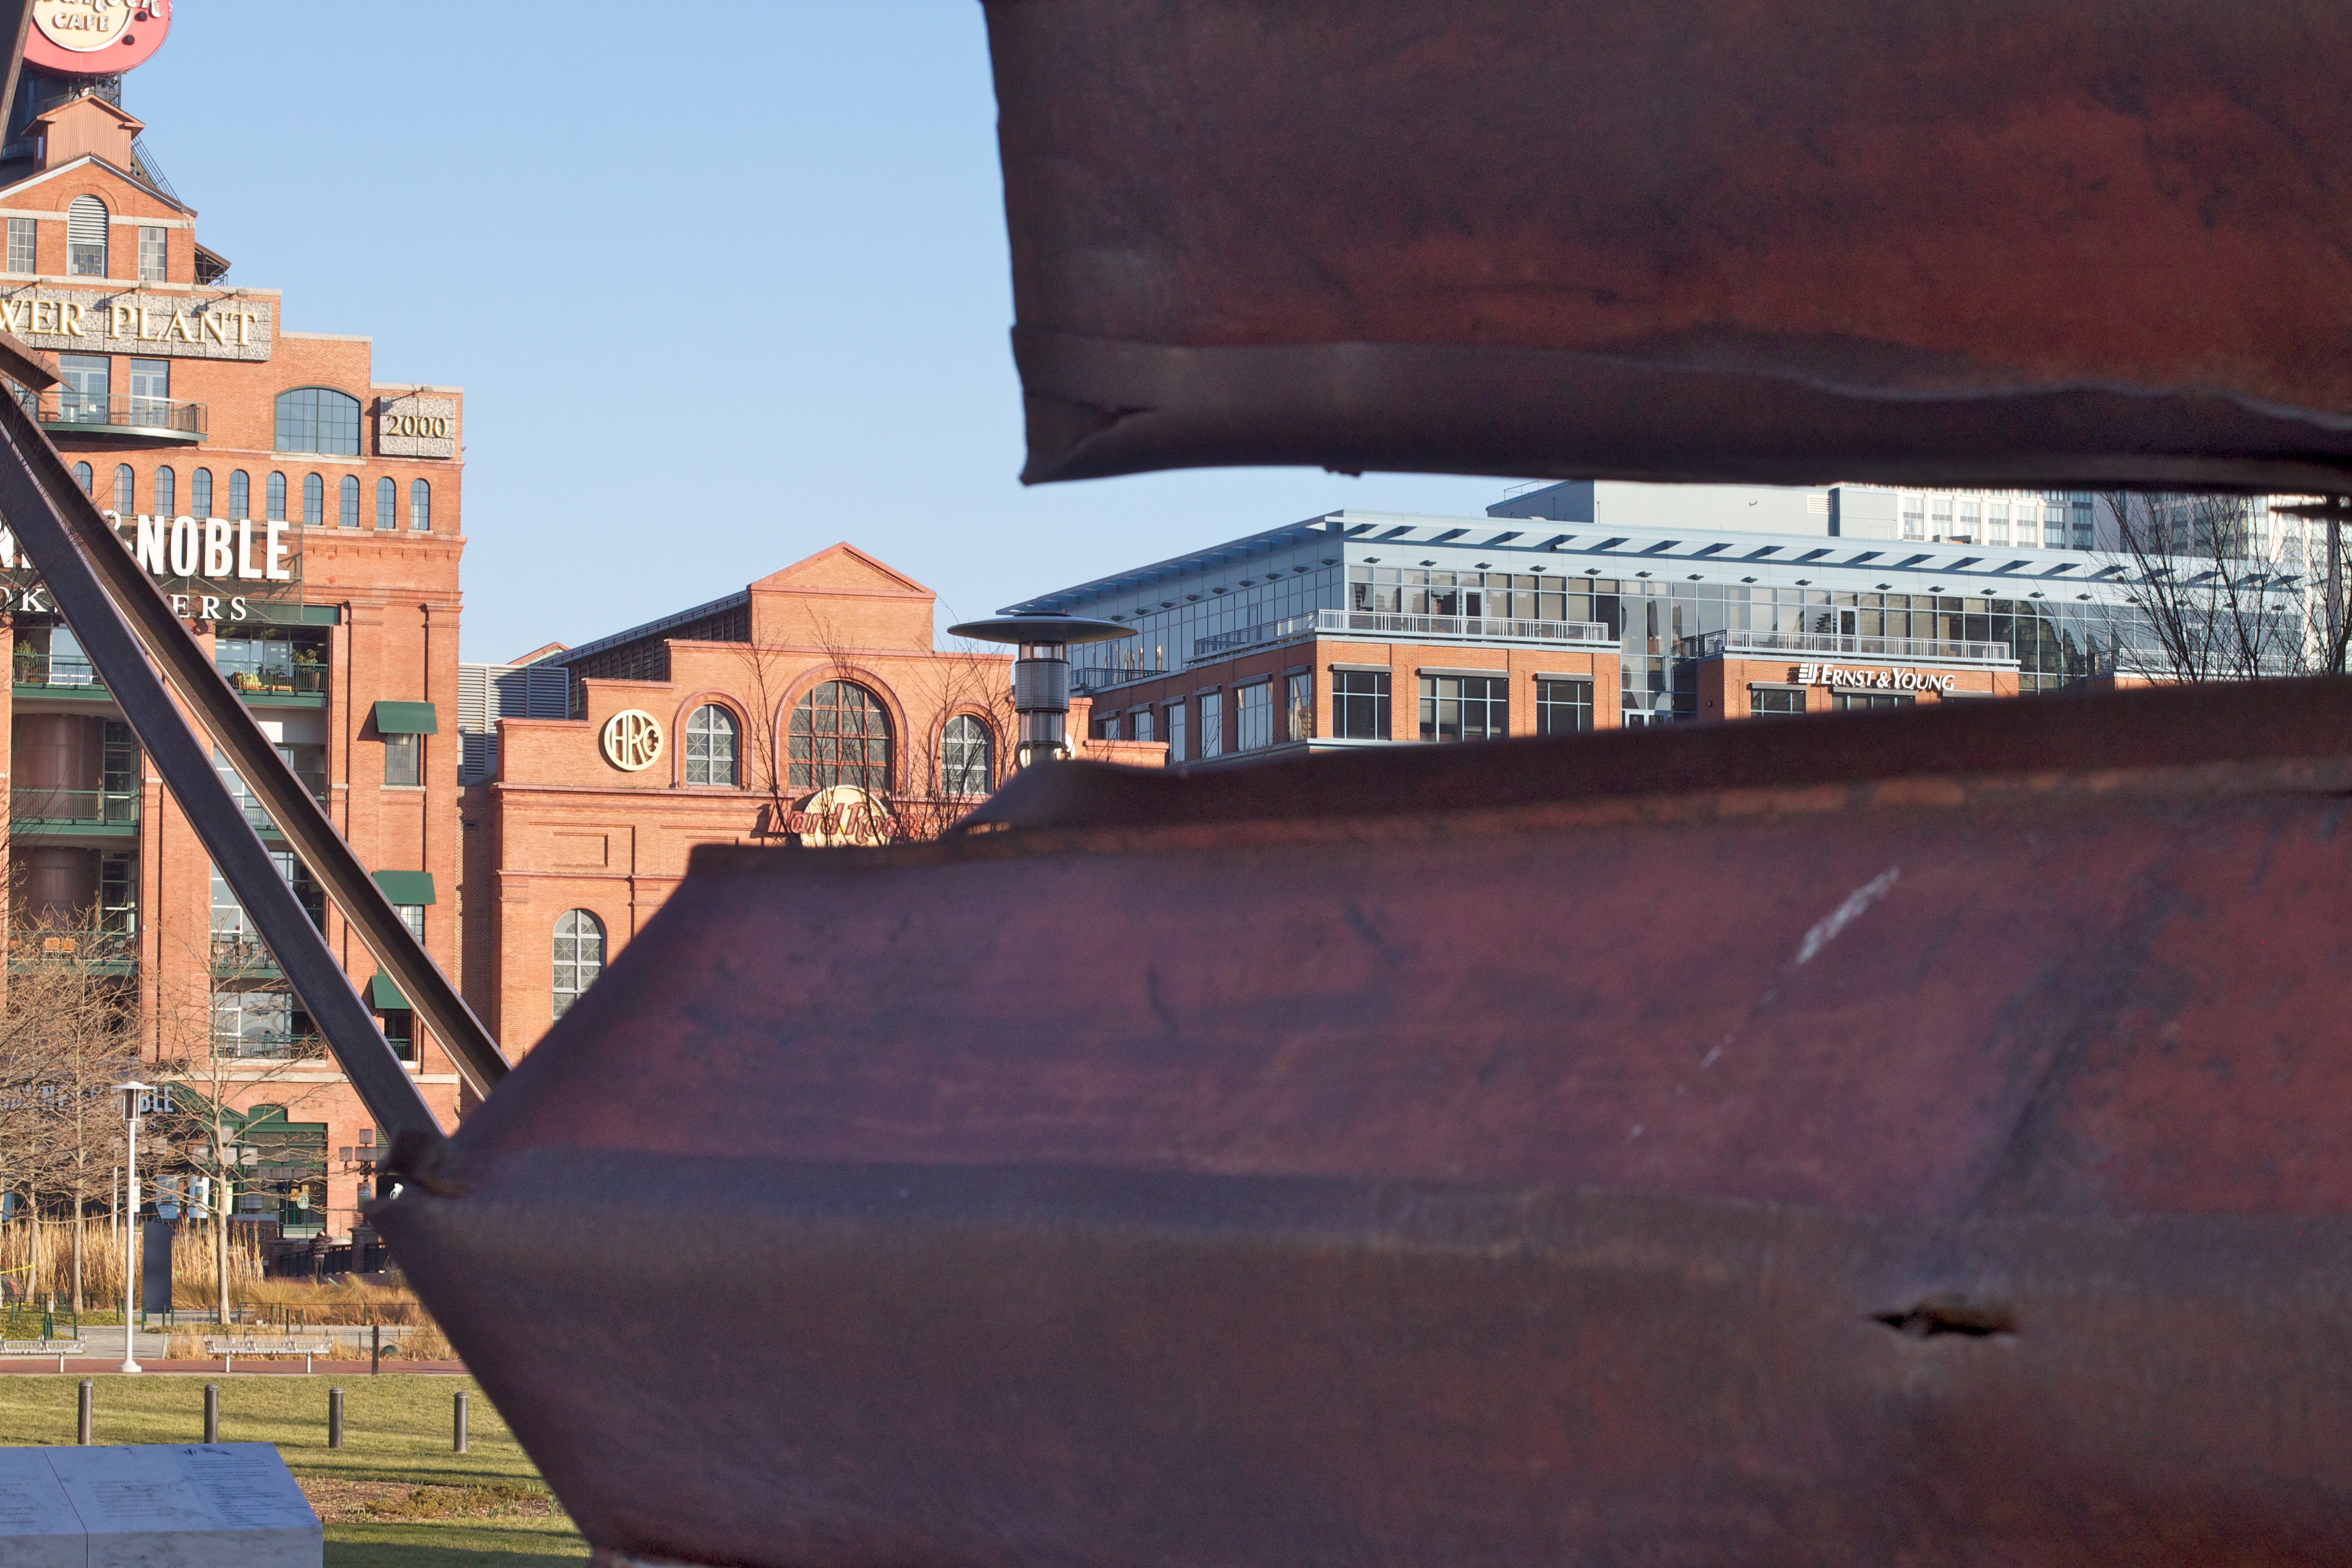
vehicle, waterway, watercraft